Austek Microsystems

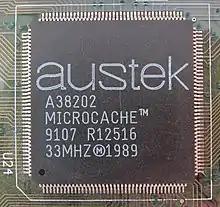
Austek A38202 cache controller integrated circuit

Austek Microsystems Pty. Ltd. (1984–1994) was an Australian company founded by Craig Mudge to commercialize technology developed by CSIRO through their VLSI programme. It had a design office in Adelaide, and a marketing and support office in Silicon Valley.